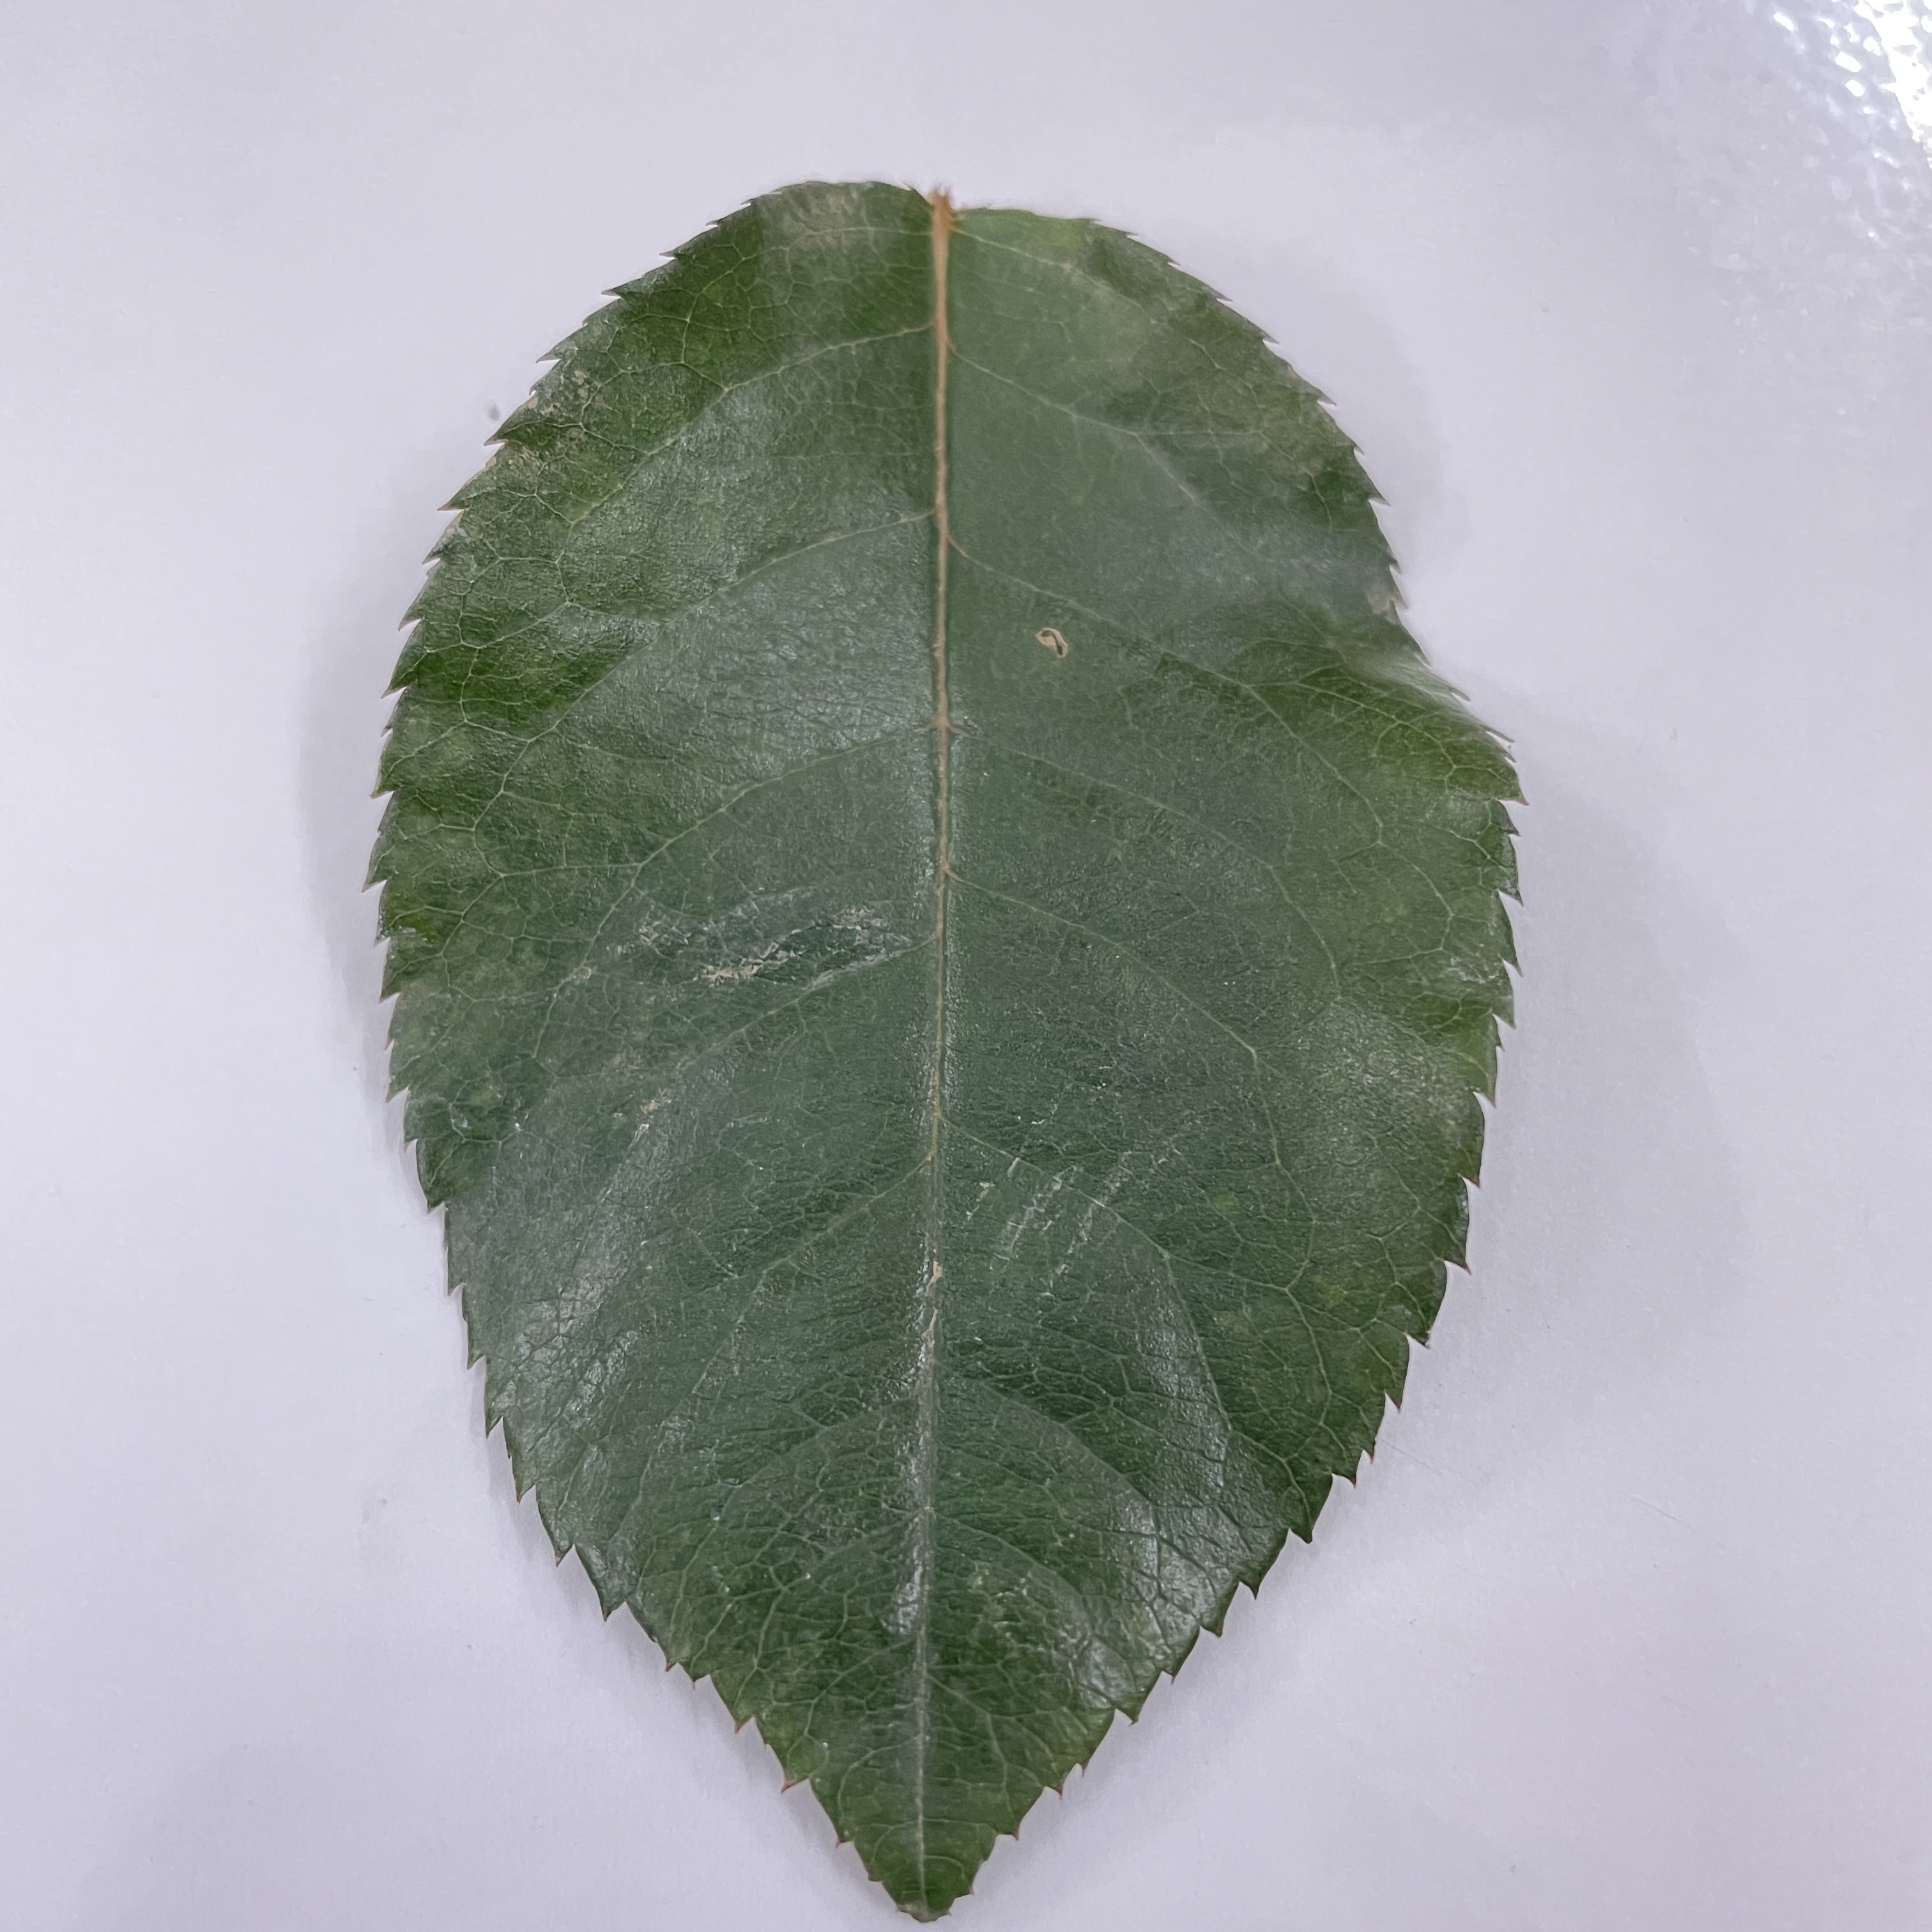
Label: Healthy Leaf